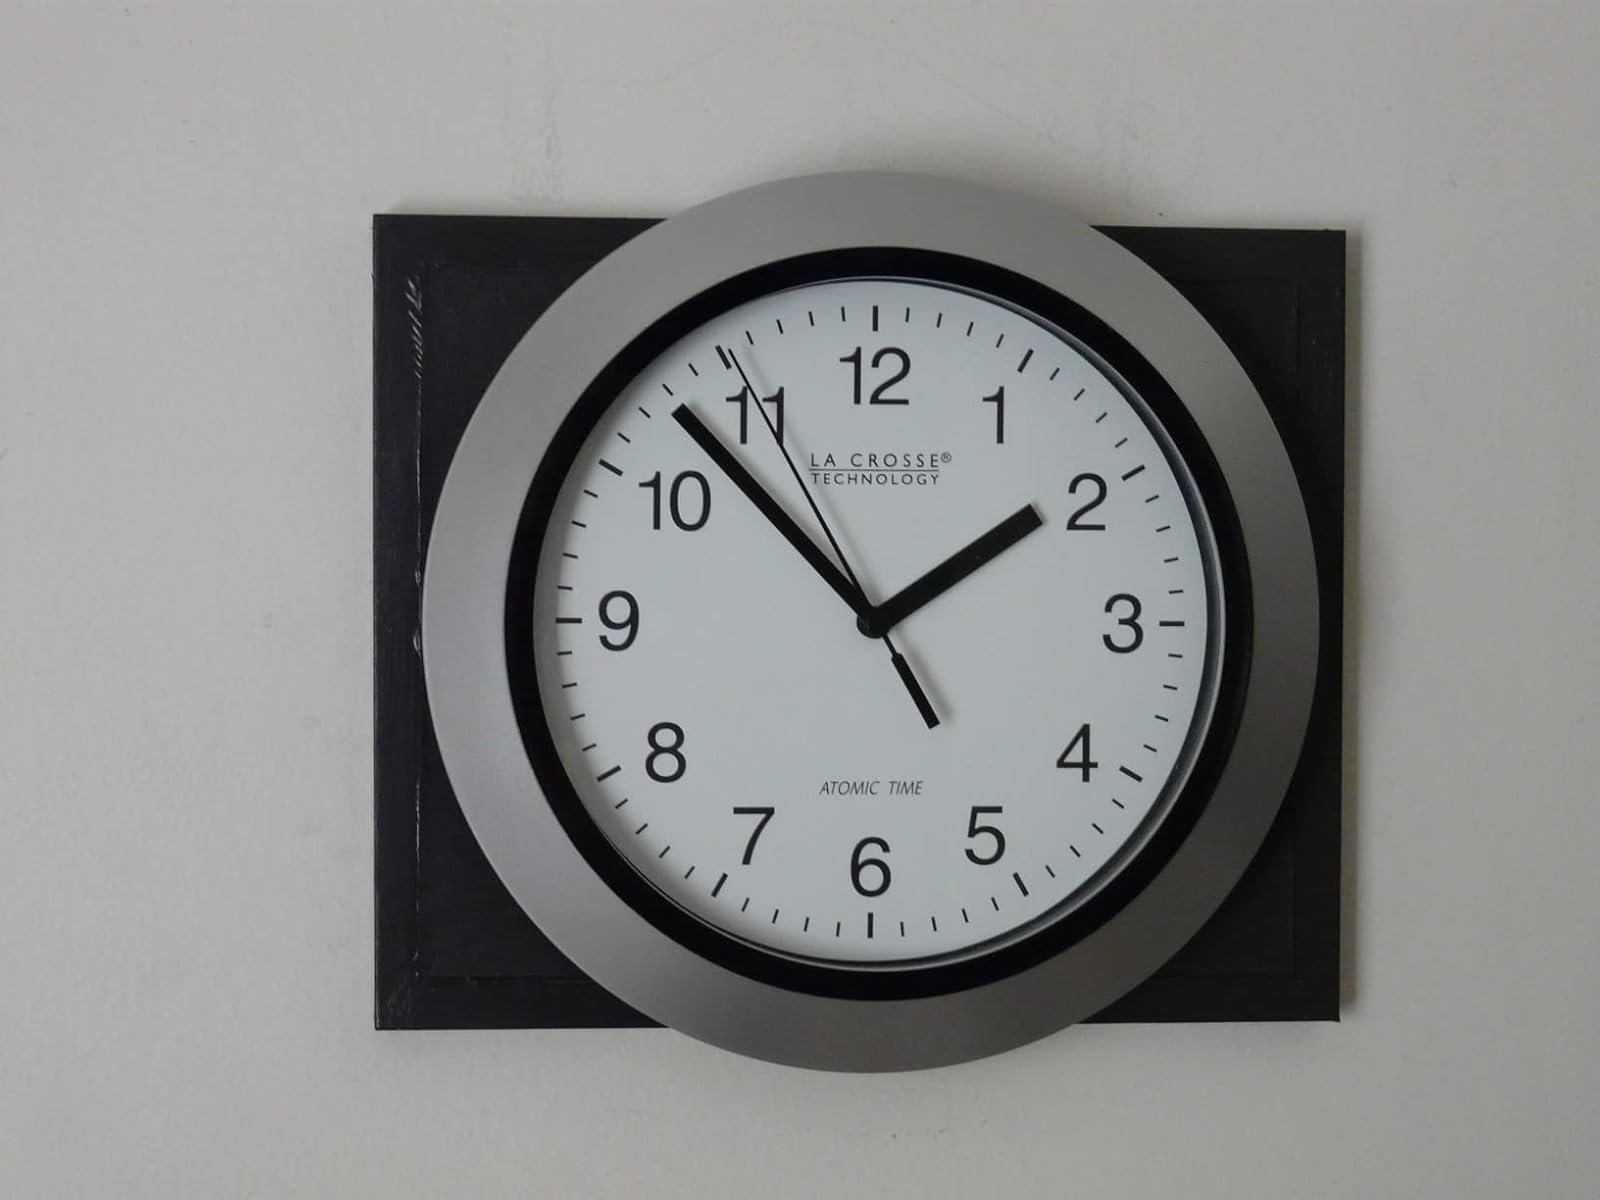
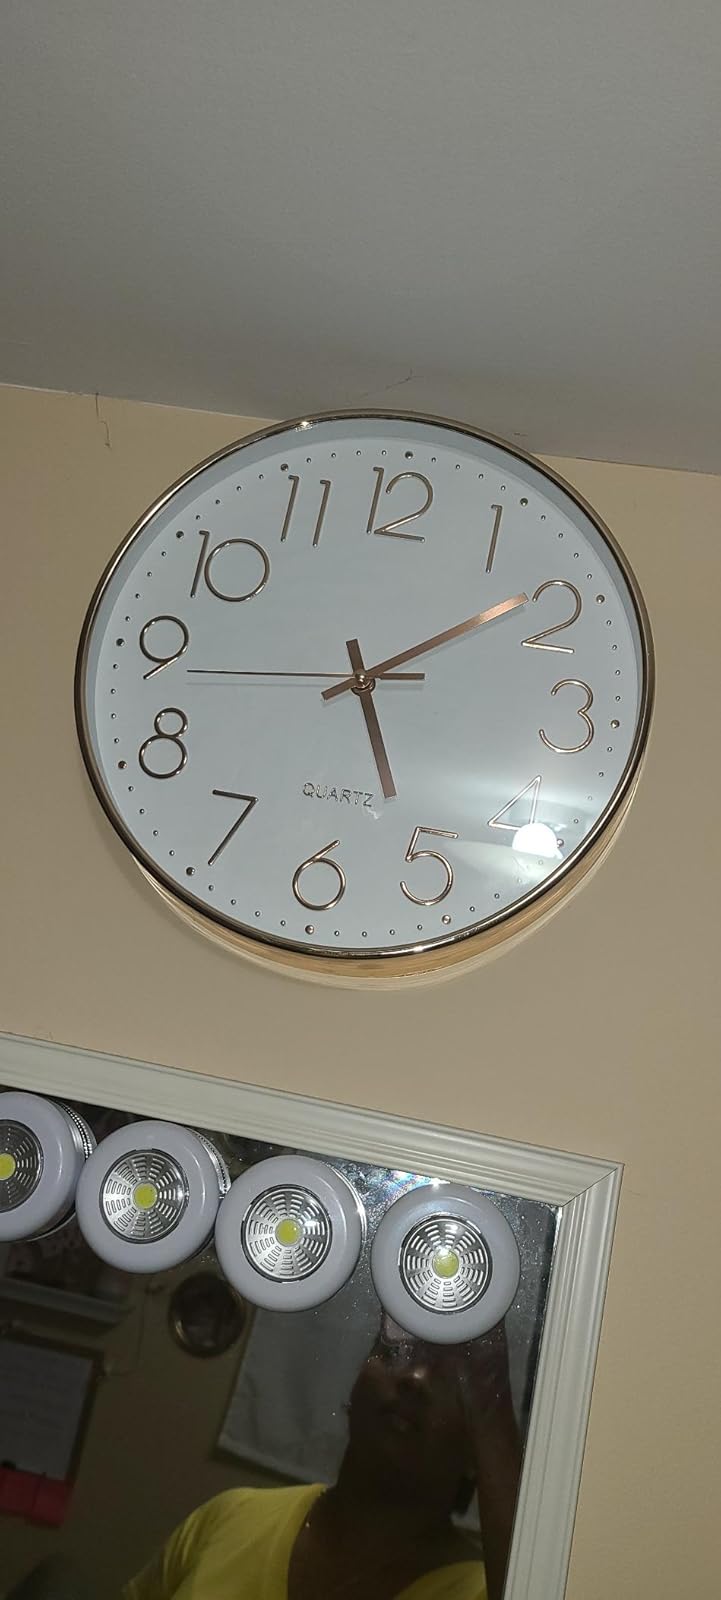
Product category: clock
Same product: no